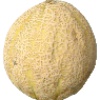
Label: cantaloupe